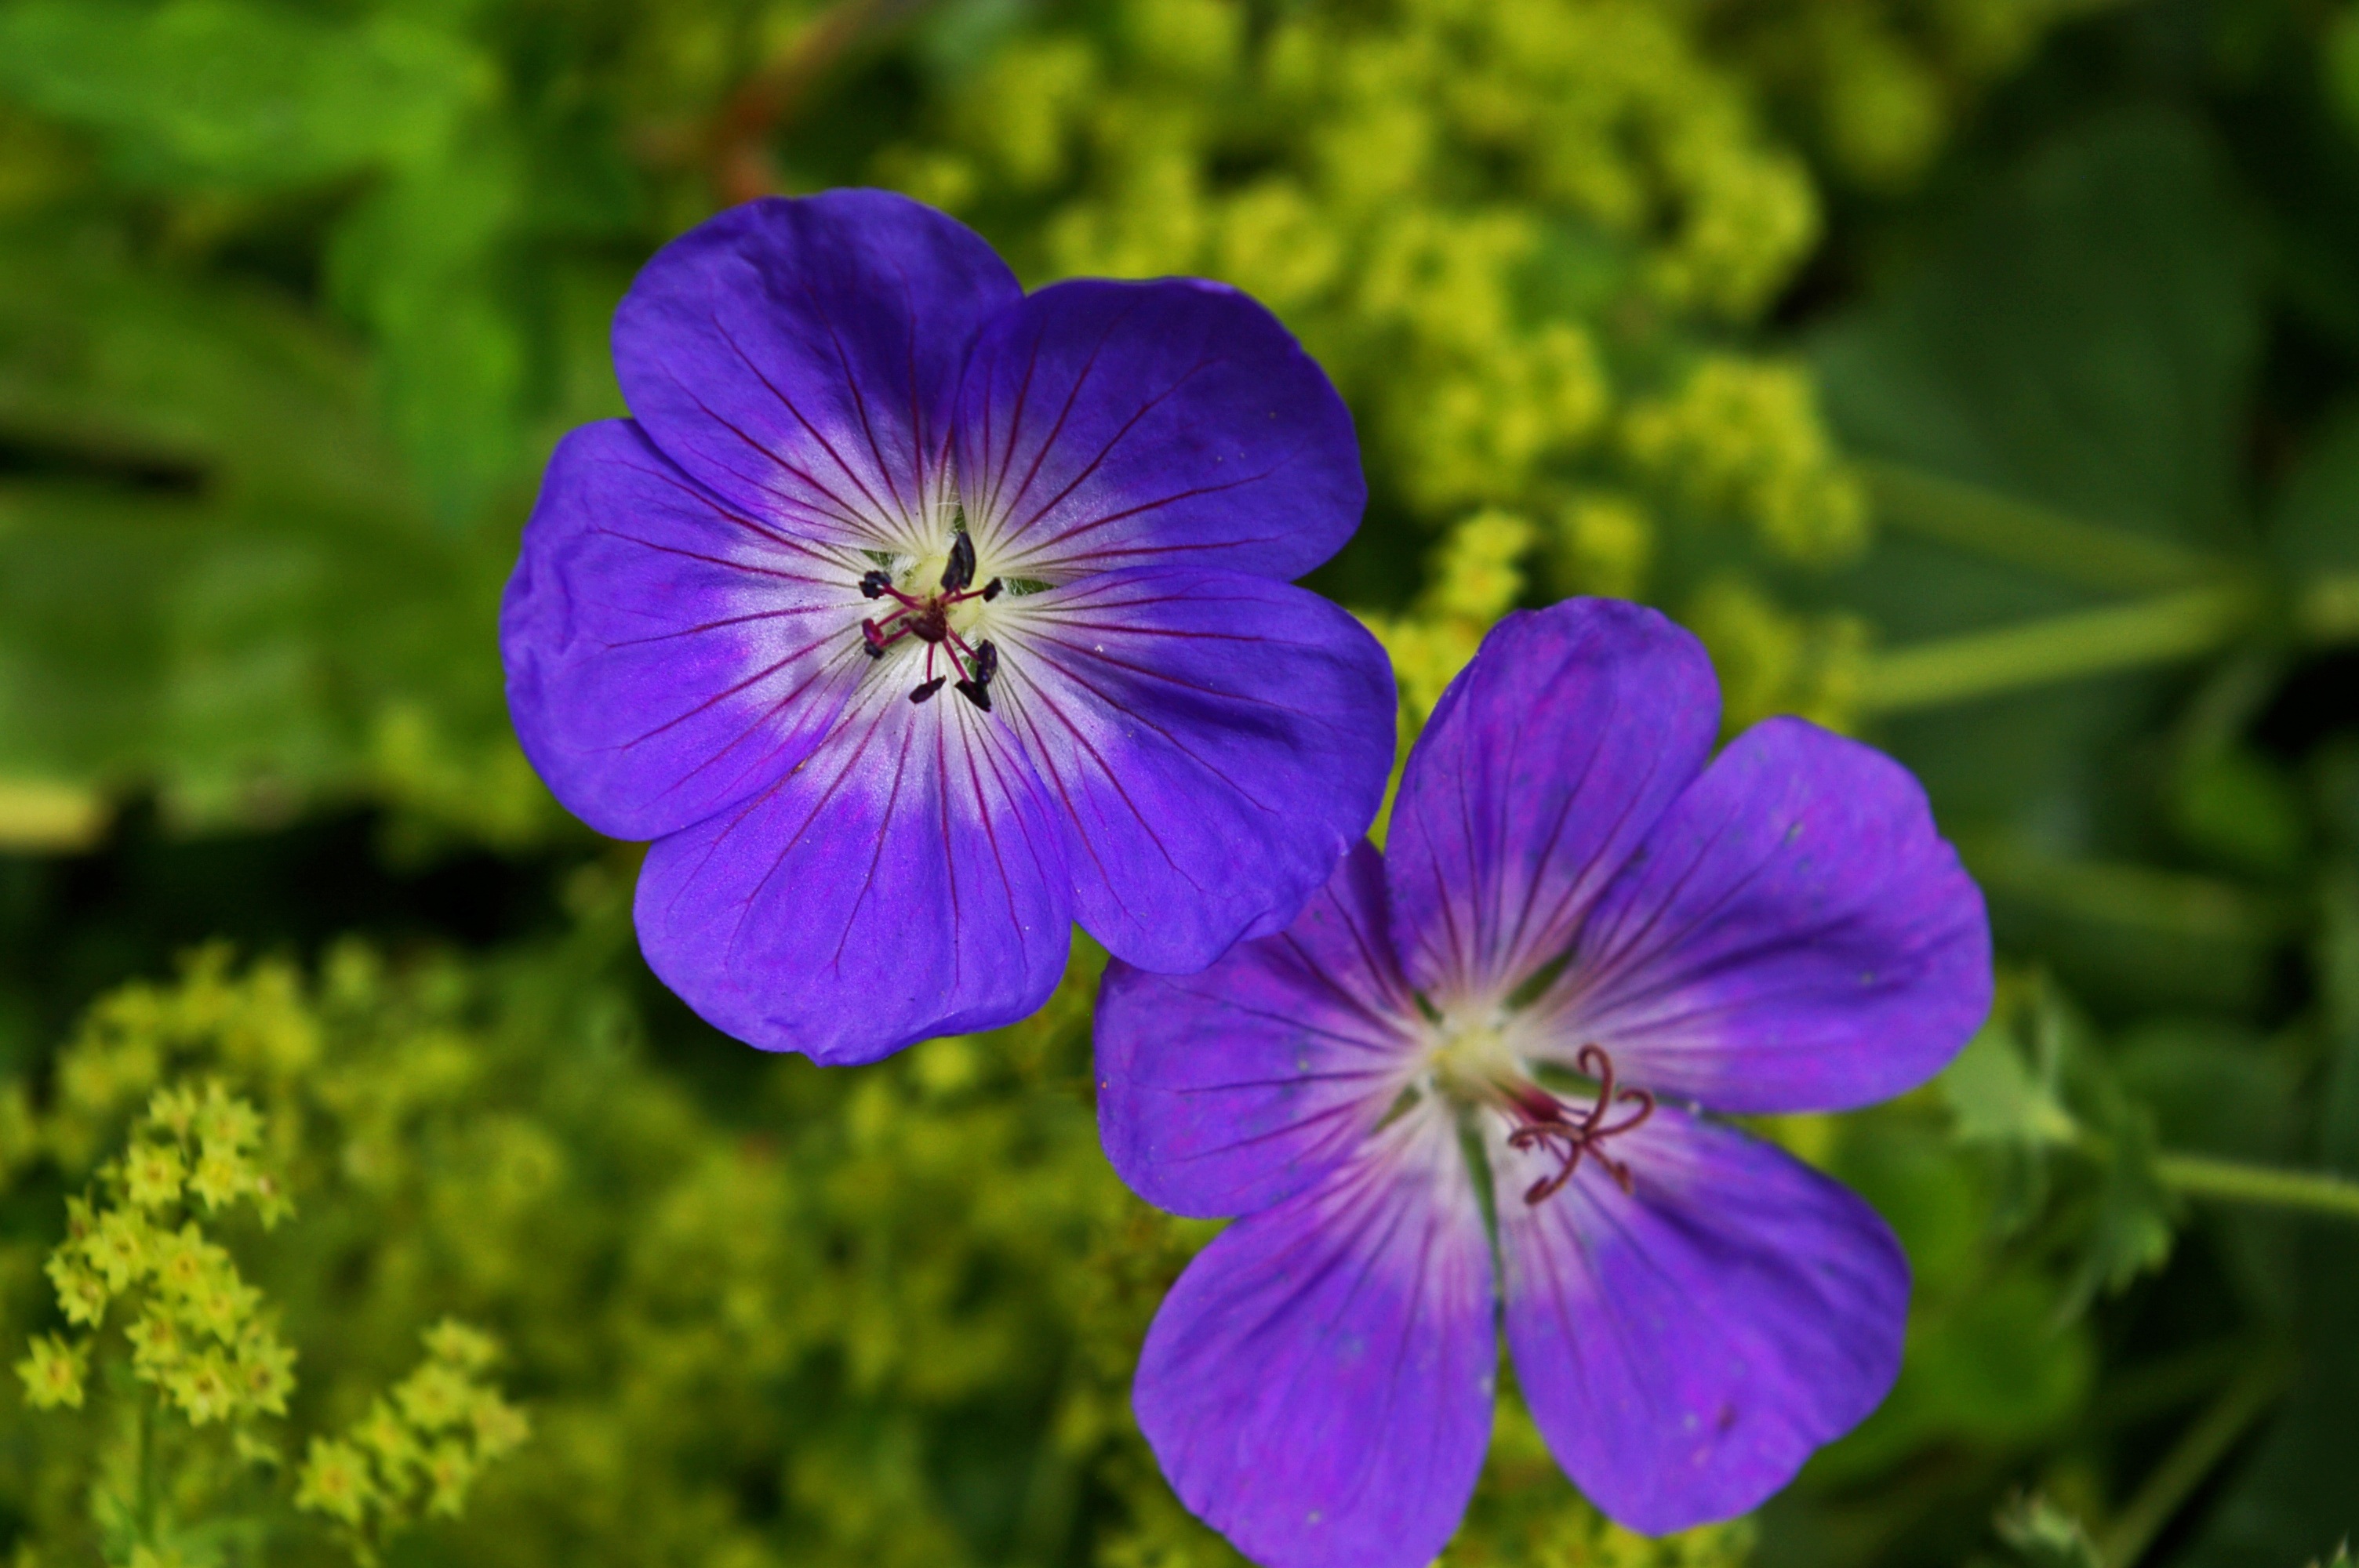
nature, blossom, plant, field, flower, purple, petal, bloom, summer, decoration, botany, colorful, garden, close, flora, wildflower, geranium, petals, decorative, violet, bright, pistil, beautiful, flower garden, purple flower, floristry, cranesbill, macro photography, garden plant, flowering plant, frauenmantel, blue geranium, geranium cinereum, annual plant, land plant, violet family, geraniales